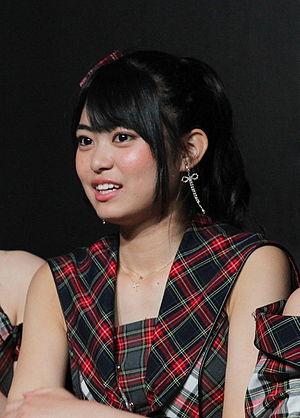
Ami Maeda est une chanteuse et idole japonaise, ex-membre du groupe de J-pop AKB48.